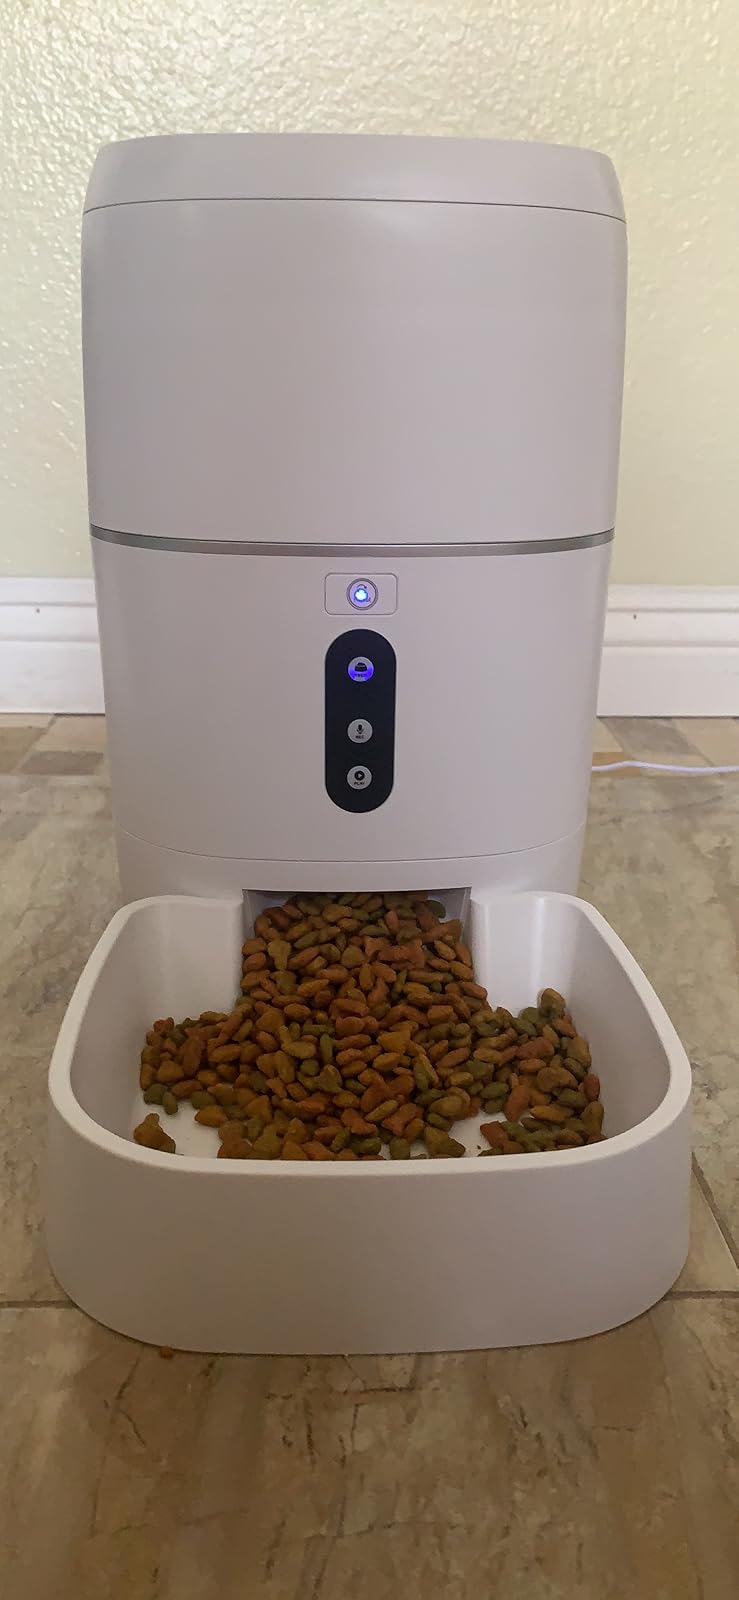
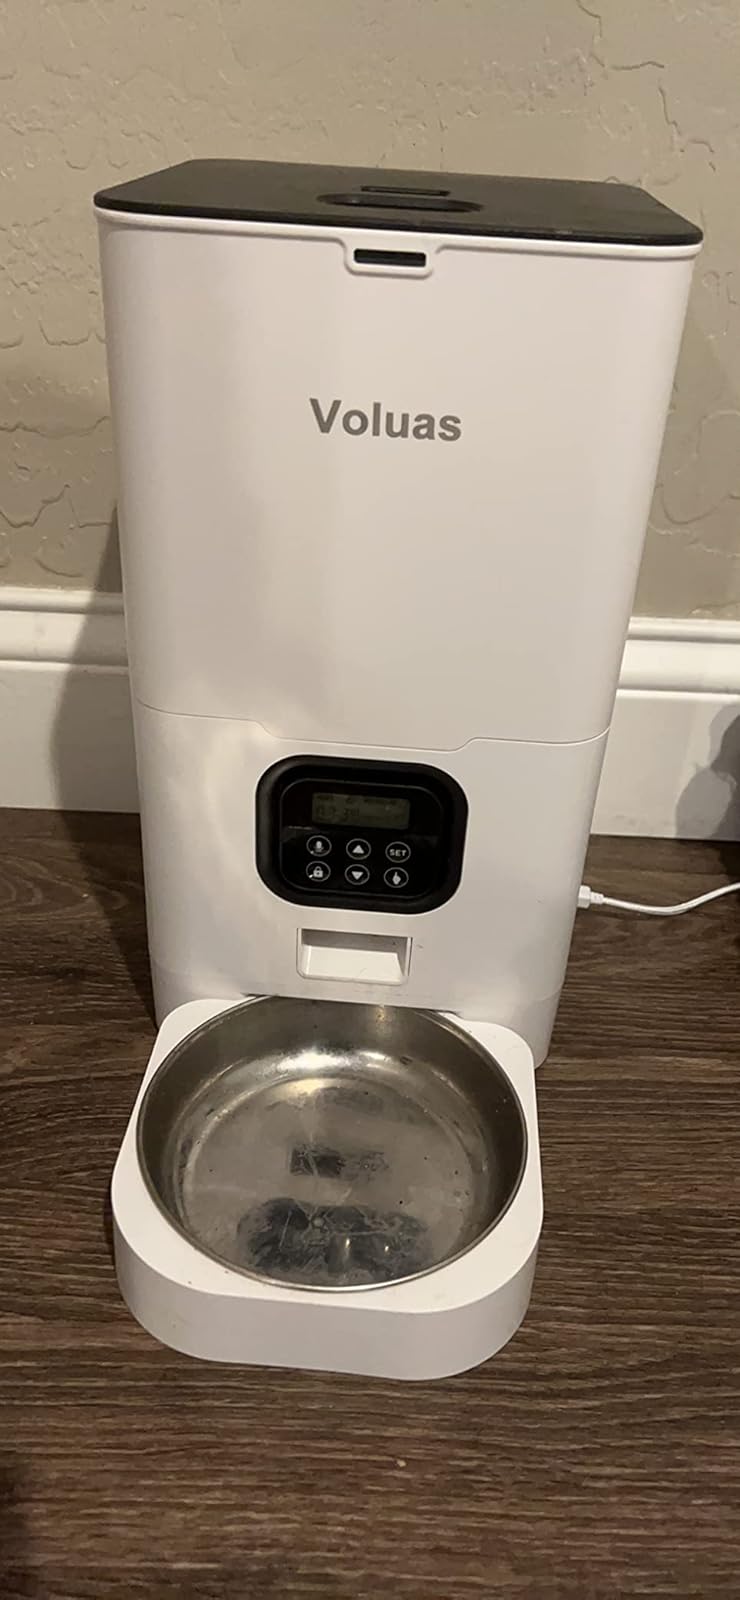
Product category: items_feeder
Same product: no